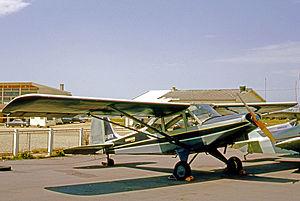
Le Boisavia B.60 Mercurey est un avion quadriplace monomoteur construit dans les années 1950 par Lucien Tieles et sa société Boisavia.